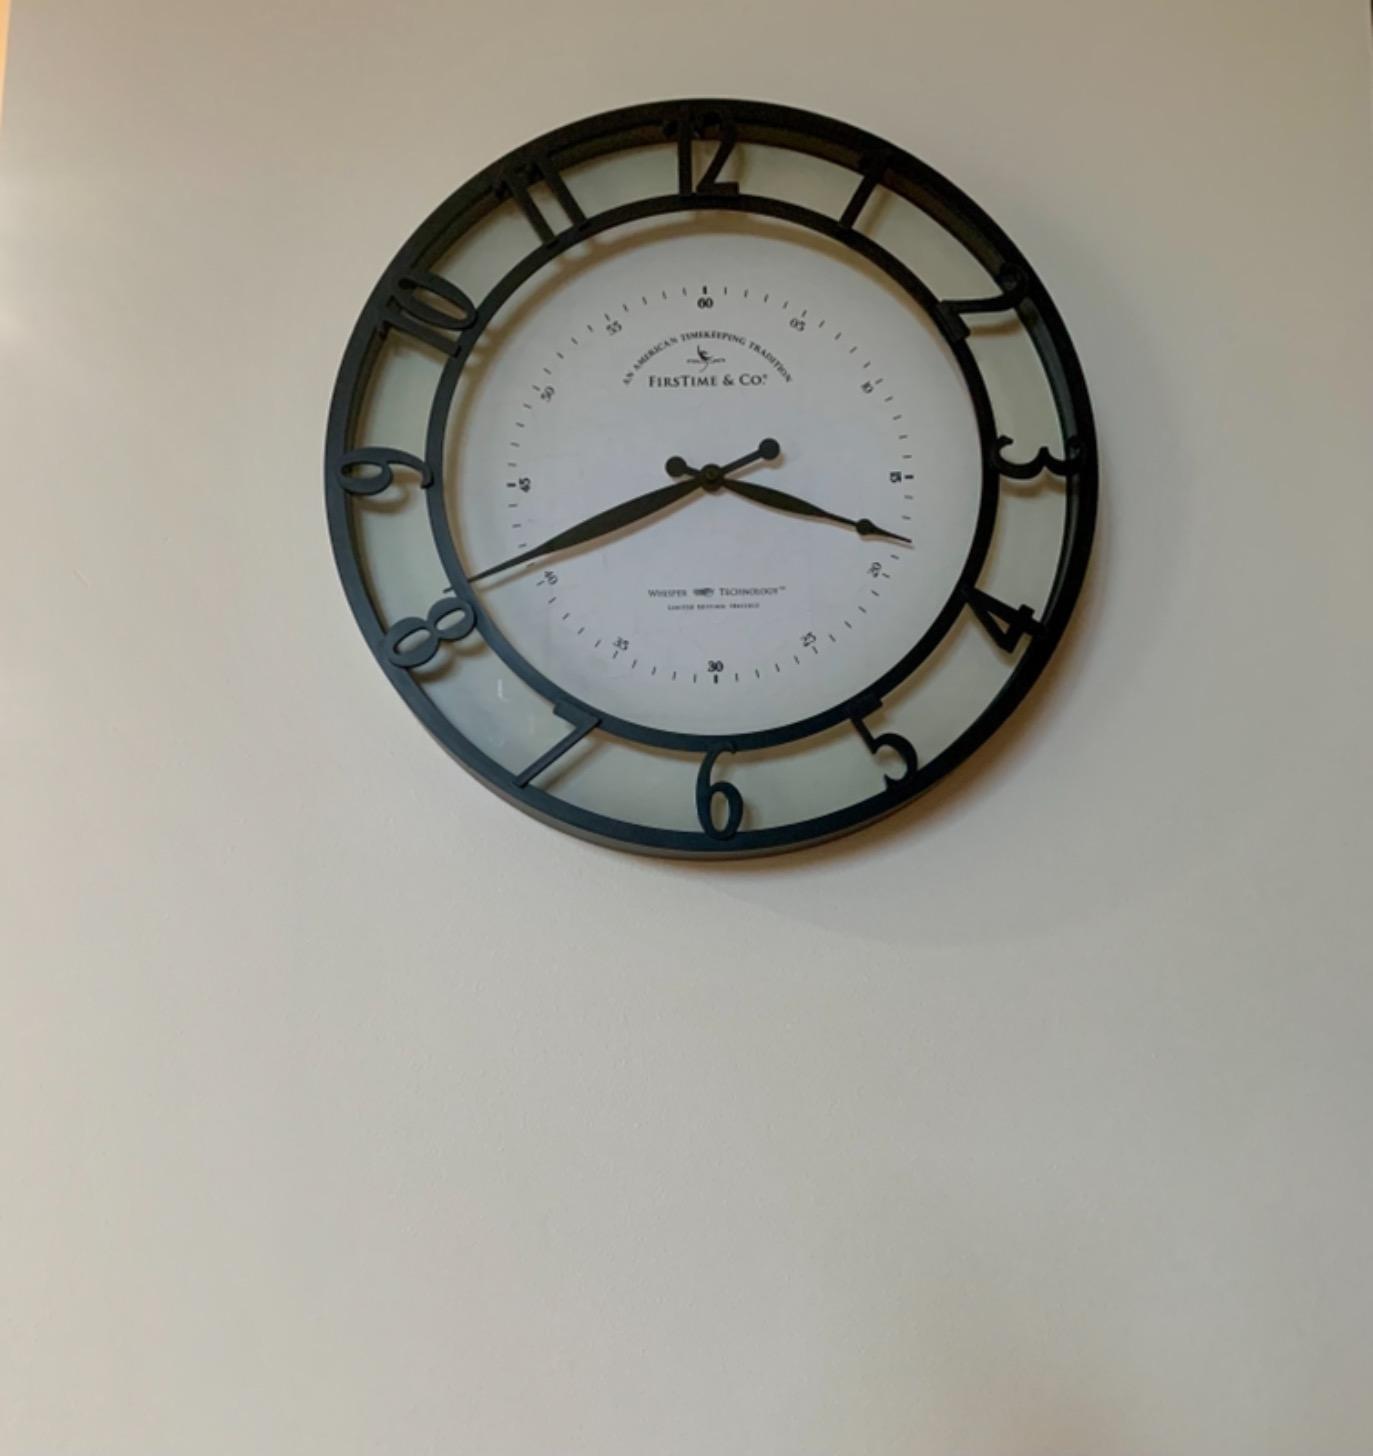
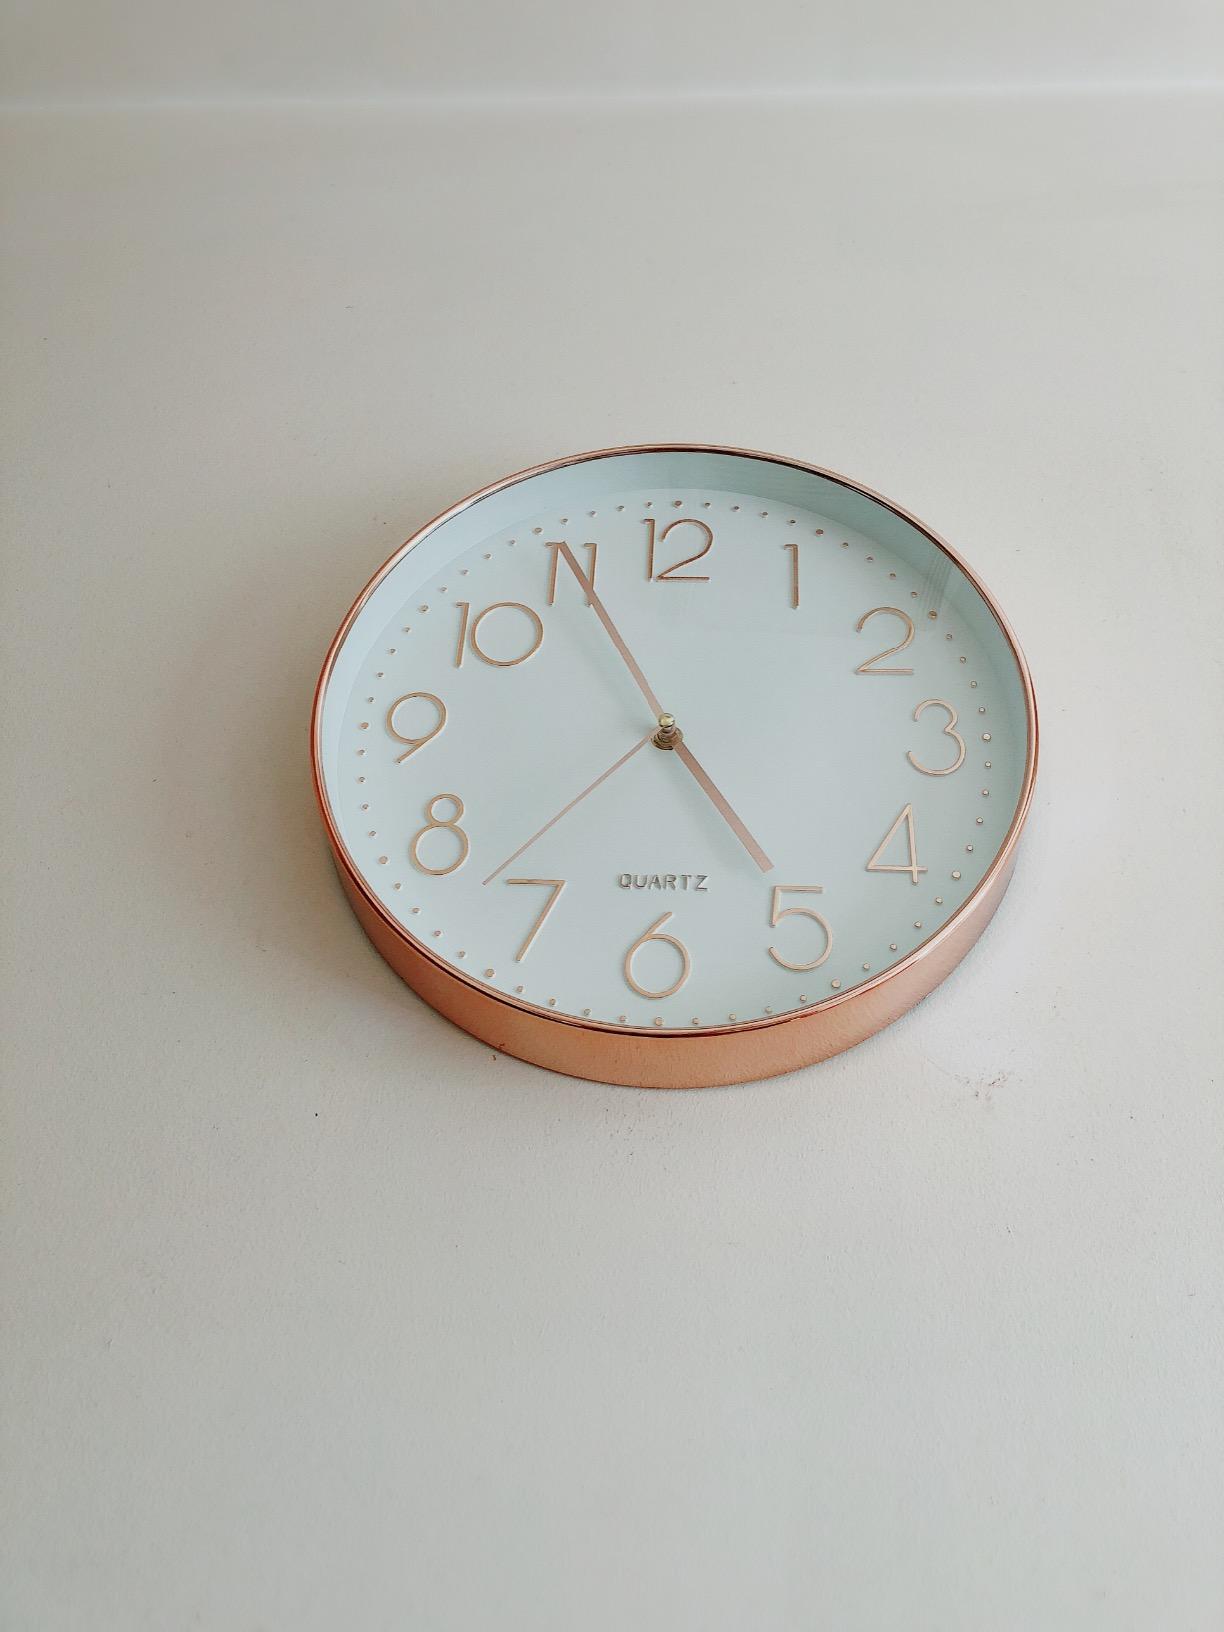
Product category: clock
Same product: no